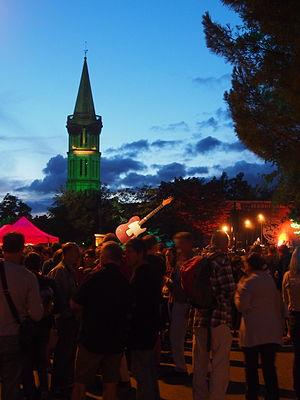
Festival de Rock &amp
Ségoufielle est une commune française, située dans le département du Gers en région Occitanie.